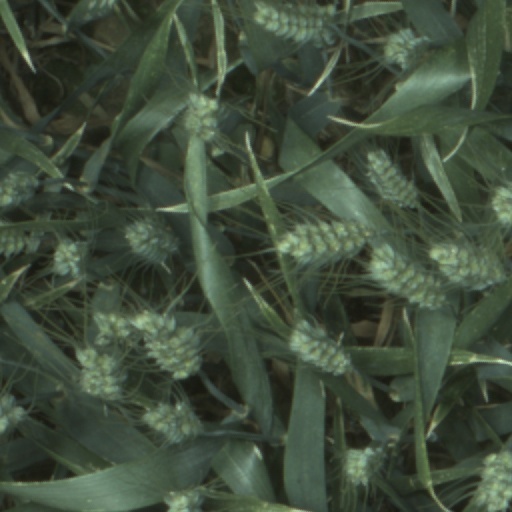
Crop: wheat